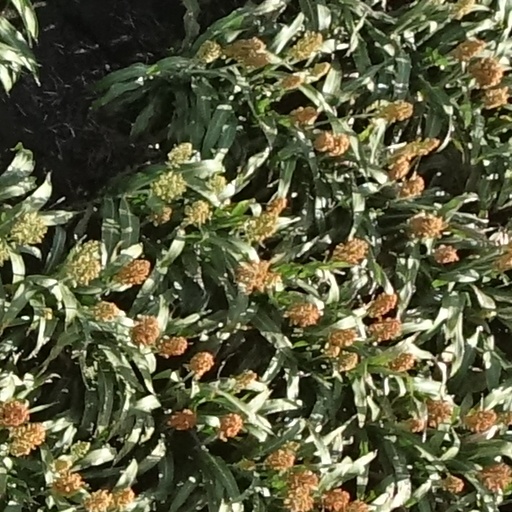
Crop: sorghum